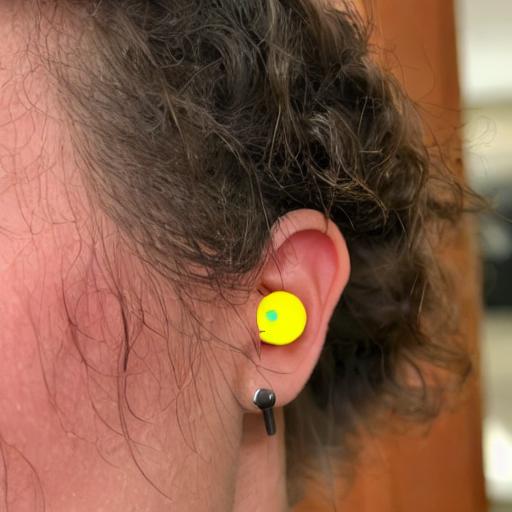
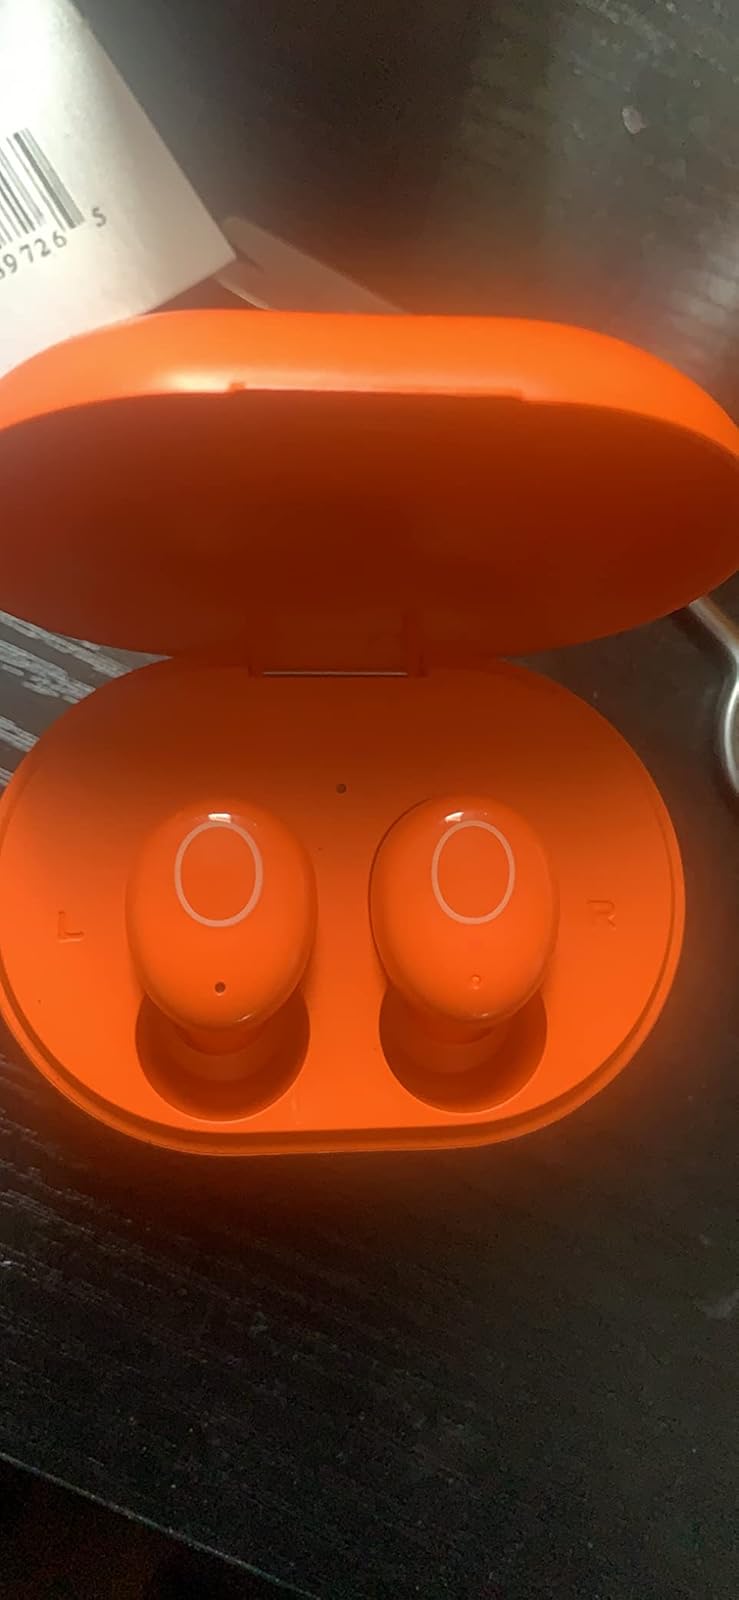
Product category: earbuds
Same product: no